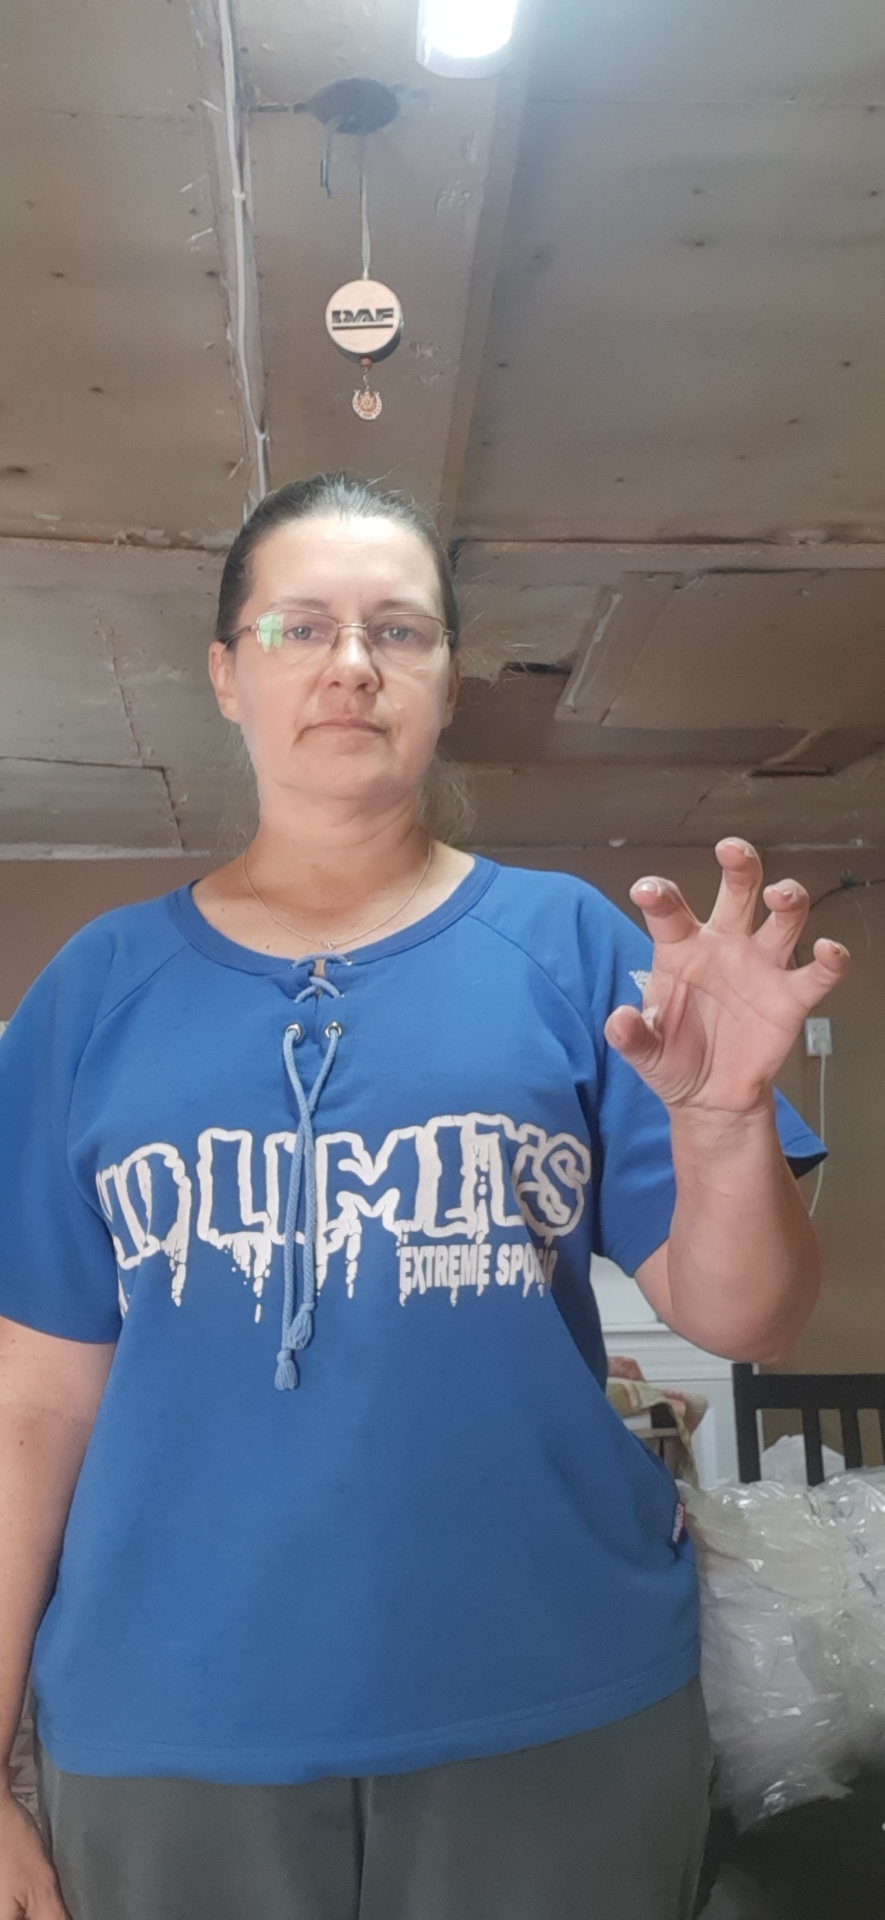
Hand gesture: grabbing